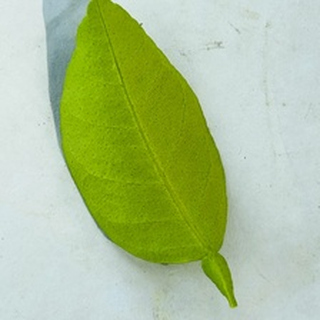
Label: healthy_lemon